Hallam Nuclear Power Facility

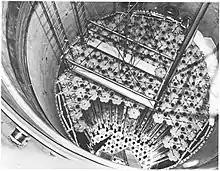
Partial Assembly of Moderator Elements in the Core Tank

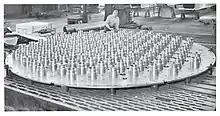
Grid plate with 141 moderator can supports placed preparatory to security the supports to the grid plate

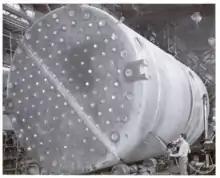
Reactor vessel of type 304 SS viewed during radiographing of final weld joints, showing support pads and keyways on the bottom of the vessel

Hallam was proposed in March 1955 in response to the first round of invitations by the Atomic Energy Commission's Power Demonstration Reactor Program. It used technology being developed in the smaller Sodium Reactor Experiment (SRE), also built by Atomics International. Lessons from SRE applied to HNPF include: